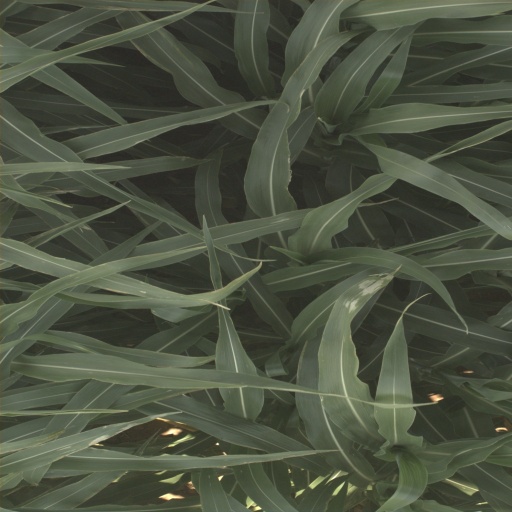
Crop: sorghum